Hays Hall

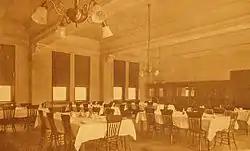
The Hays Hall dining room

By 1968, Hays Hall had deteriorated to the point where it no longer able to house students. The plaster walls had become difficult to maintain and the plumbing and heating units had fallen into disrepair. The 4th and 5th floor had fallen the furthest into disrepair. On February 1, 1968, the living quarters of the building were closed. Student opinion was mixed on the decision. Some students has been unhappy with the inconvenient shower facilities and the echo-filled hallways, while other students expressed fondness for the building. To replace the lost living space, the college entered into an agreement with the nearby George Washington Hotel, whereby the college rented the entire 5th and 6th floors as a dormitory for three years. The Hays Hall furniture moved there as well. These floors contained 25 rooms each, which was enough for the 86 former residents of Hays Hall, the House Mother, and four floor proctors. The dining hall moved to newly completed The Commons in March 1968. The infirmary remained, with the old dining hall converted into the Bookstore. During its time as a dormitory, it was home to 4,000 freshmen.